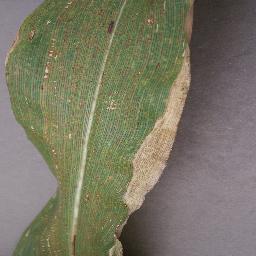
Label: Corn_(Maize)___Northern_Leaf_Blight